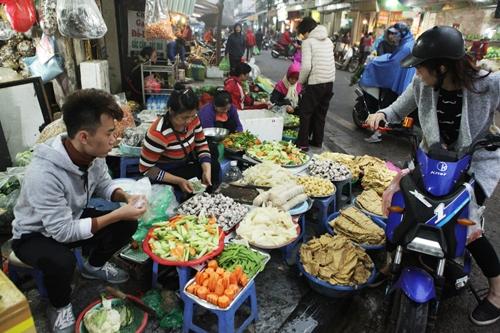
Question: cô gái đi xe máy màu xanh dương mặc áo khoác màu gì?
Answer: màu xám